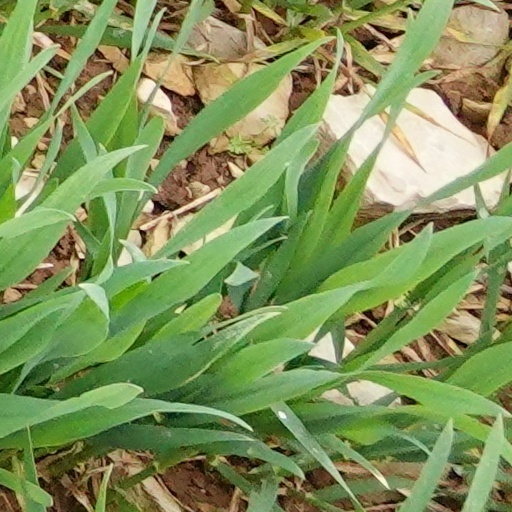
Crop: wheat